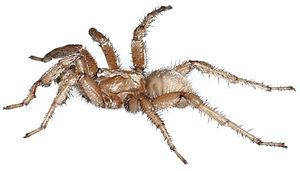
Aptostichus stephencolberti est une espèce d'araignées mygalomorphes de la famille des Euctenizidae.